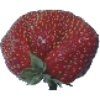
Label: strawberry_wedge